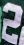
Number: 2